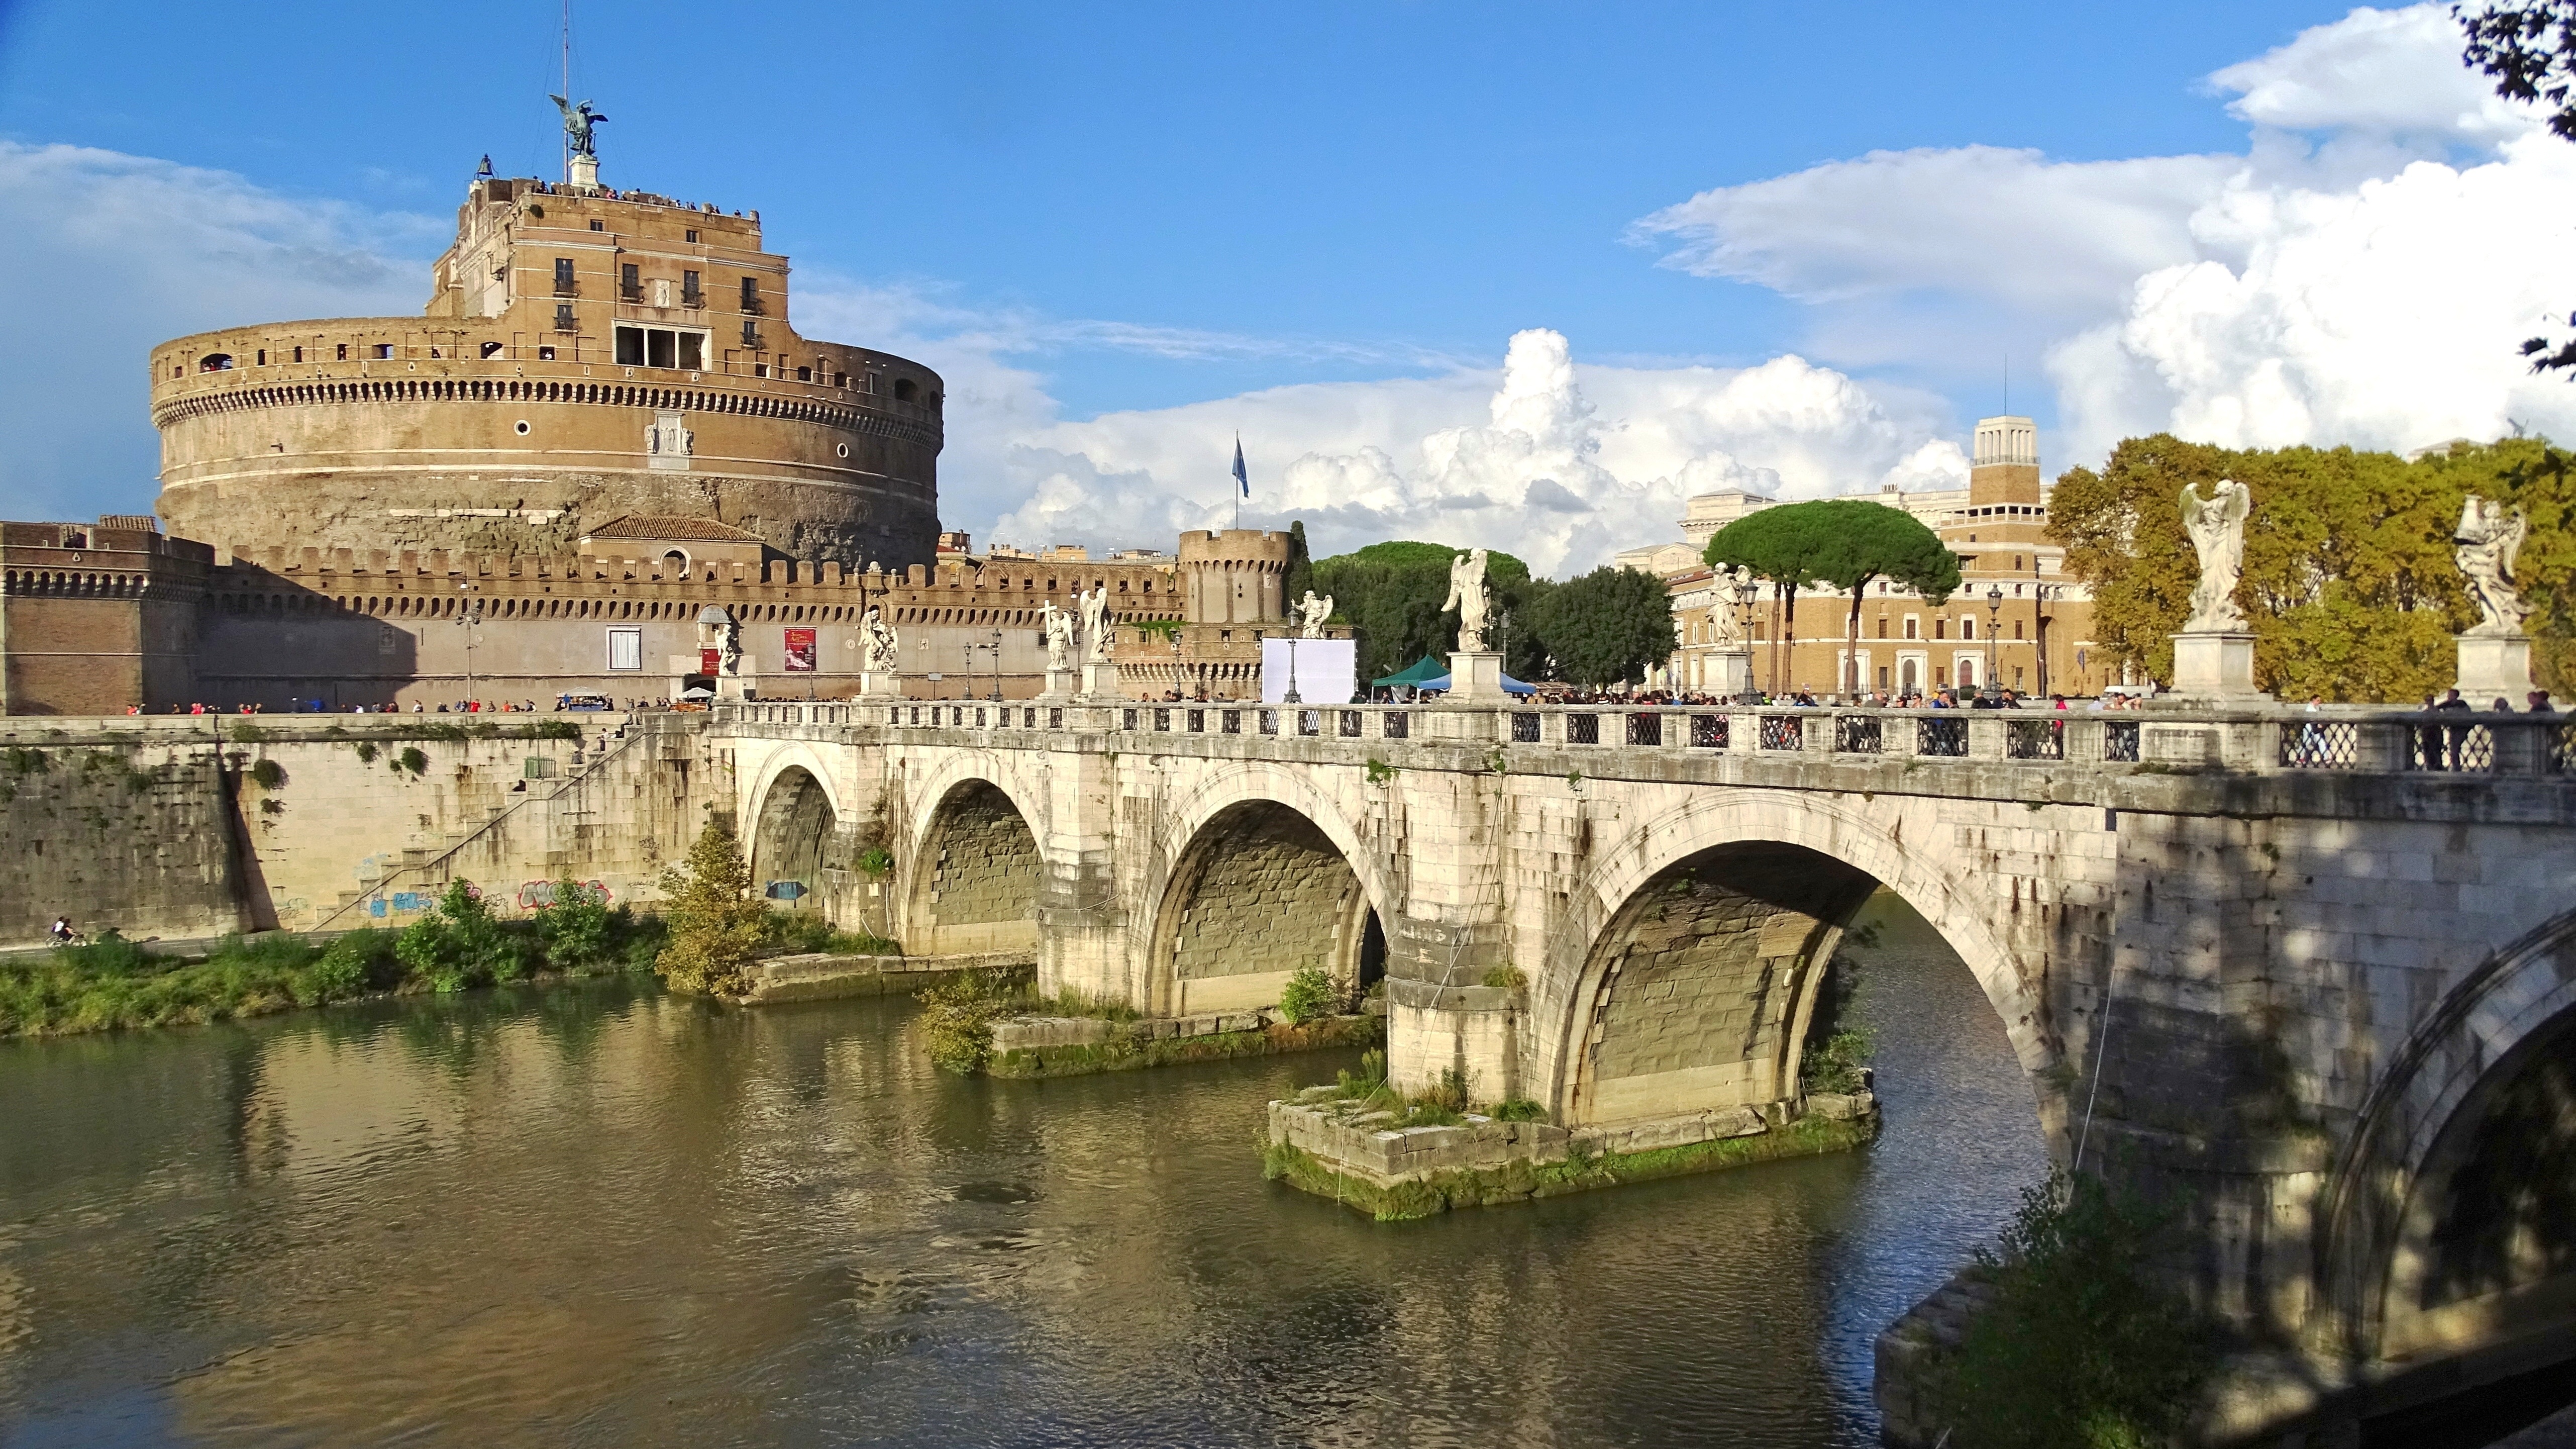
architecture, bridge, antique, building, chateau, palace, old, river, monument, cityscape, downtown, travel, landmark, italy, ruin, tourism, waterway, colosseum, places of interest, arena, rome, monastery, roman, romans, historically, moat, columnar, forum, castel sant angelo, ancient rome, tours, arch bridge, unesco world heritage site, historic site, ponte sant angelo, ancient history, ancient structures